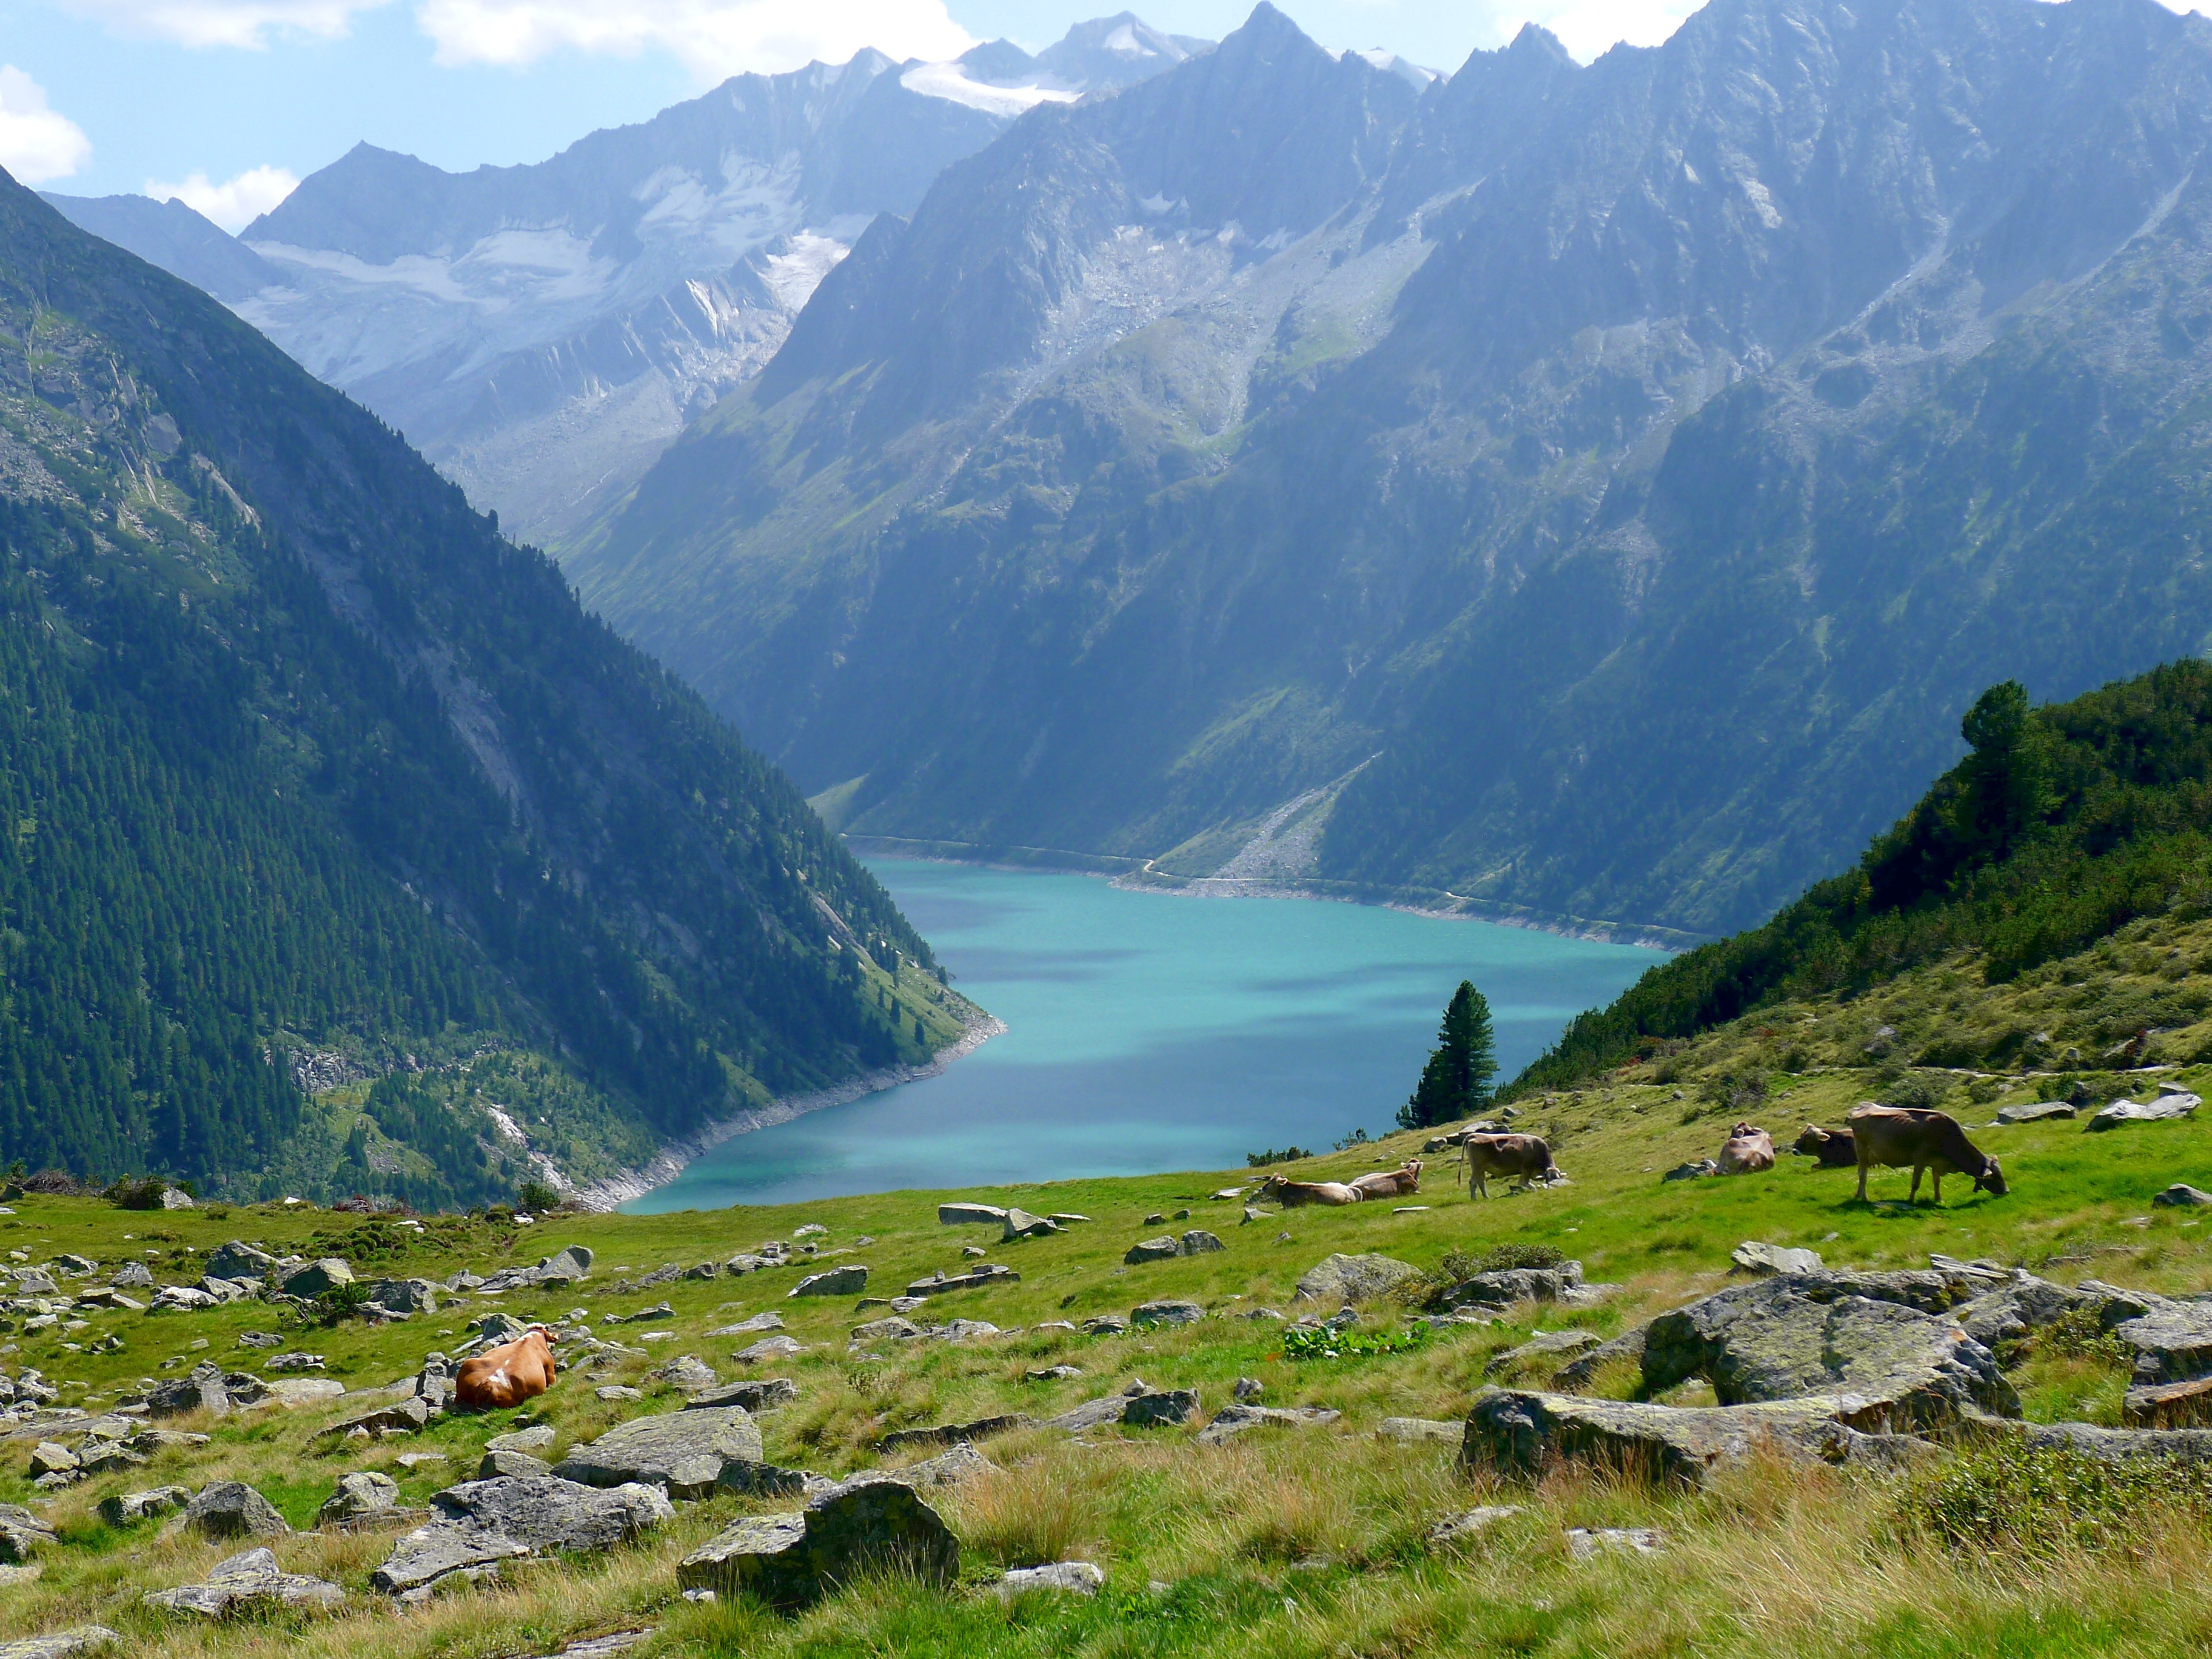
landscape, nature, wilderness, walking, mountain, meadow, hill, lake, adventure, valley, mountain range, fjord, reservoir, highland, ridge, mountains, alps, backpacking, plateau, fell, loch, moraine, landform, tarn, mountain pass, austria tirol zillertal, geographical feature, mountainous landforms, glacial landform